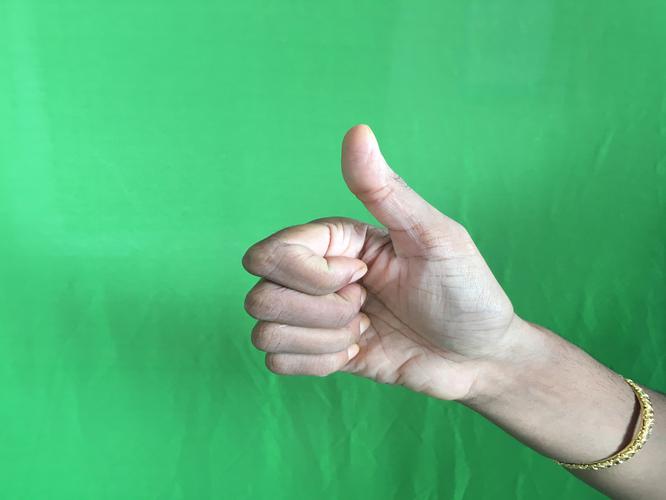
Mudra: Sikharam
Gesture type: single_hand